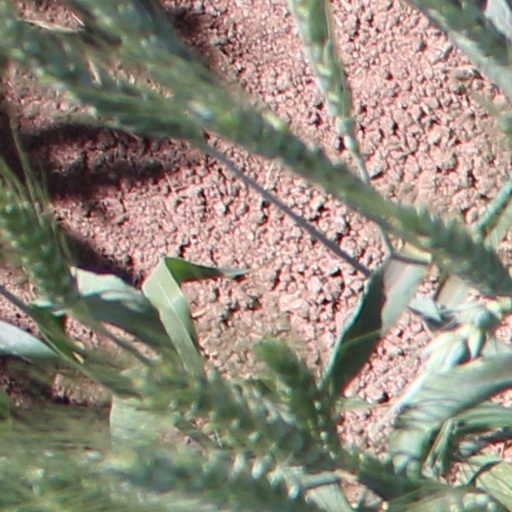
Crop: wheat